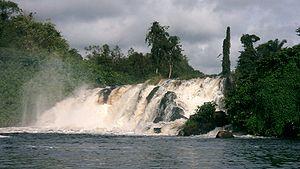
La liste de chutes d'eau présentée ci-dessous est un échantillon, classé par continent puis par pays ou État, de chutes d'eau naturelles, ayant acquis une relative notoriété du fait de leur fréquentation et/ou de leurs particularités : dimensions, concrétionnement, aménagements humains, art mobilier, pratiques rituelles, etc.
Le Cameroun est un pays d'Afrique centrale. Il est cependant très étendu en latitude : riverain du bassin du Congo au sud, il atteint au nord les rives sahéliennes du Lac Tchad. Bordé par l'océan Atlantique, le pays est dominé par l'un des massifs montagneux les plus hauts d'Afrique. L'ensemble constitue une très grande variété de domaines bio-géographiques, si bien qu'on a pu parler d'une Afrique en miniature. Cette comparaison peut être poursuivie dans le domaine démographique : alors que l'ouest et le nord se rattachent aux hautes densités des pays du Golfe de Guinée, le sud et l'est connaissent les plus faibles densités de l'Afrique centrale.
L'industrie touristique camerounaise est très peu développée. On estime que moins d'un million de touristes visitent le Cameroun chaque année, c'est pourquoi le Cameroun ne fait pas partie des « destinations touristiques » au sens de l'organisation mondiale du tourisme.